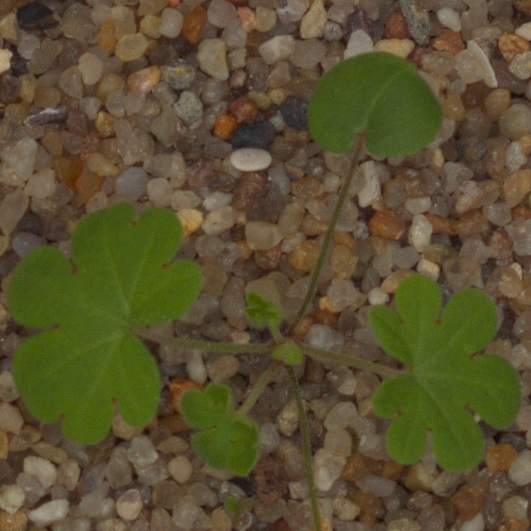
Label: smallflowered_cranesbill